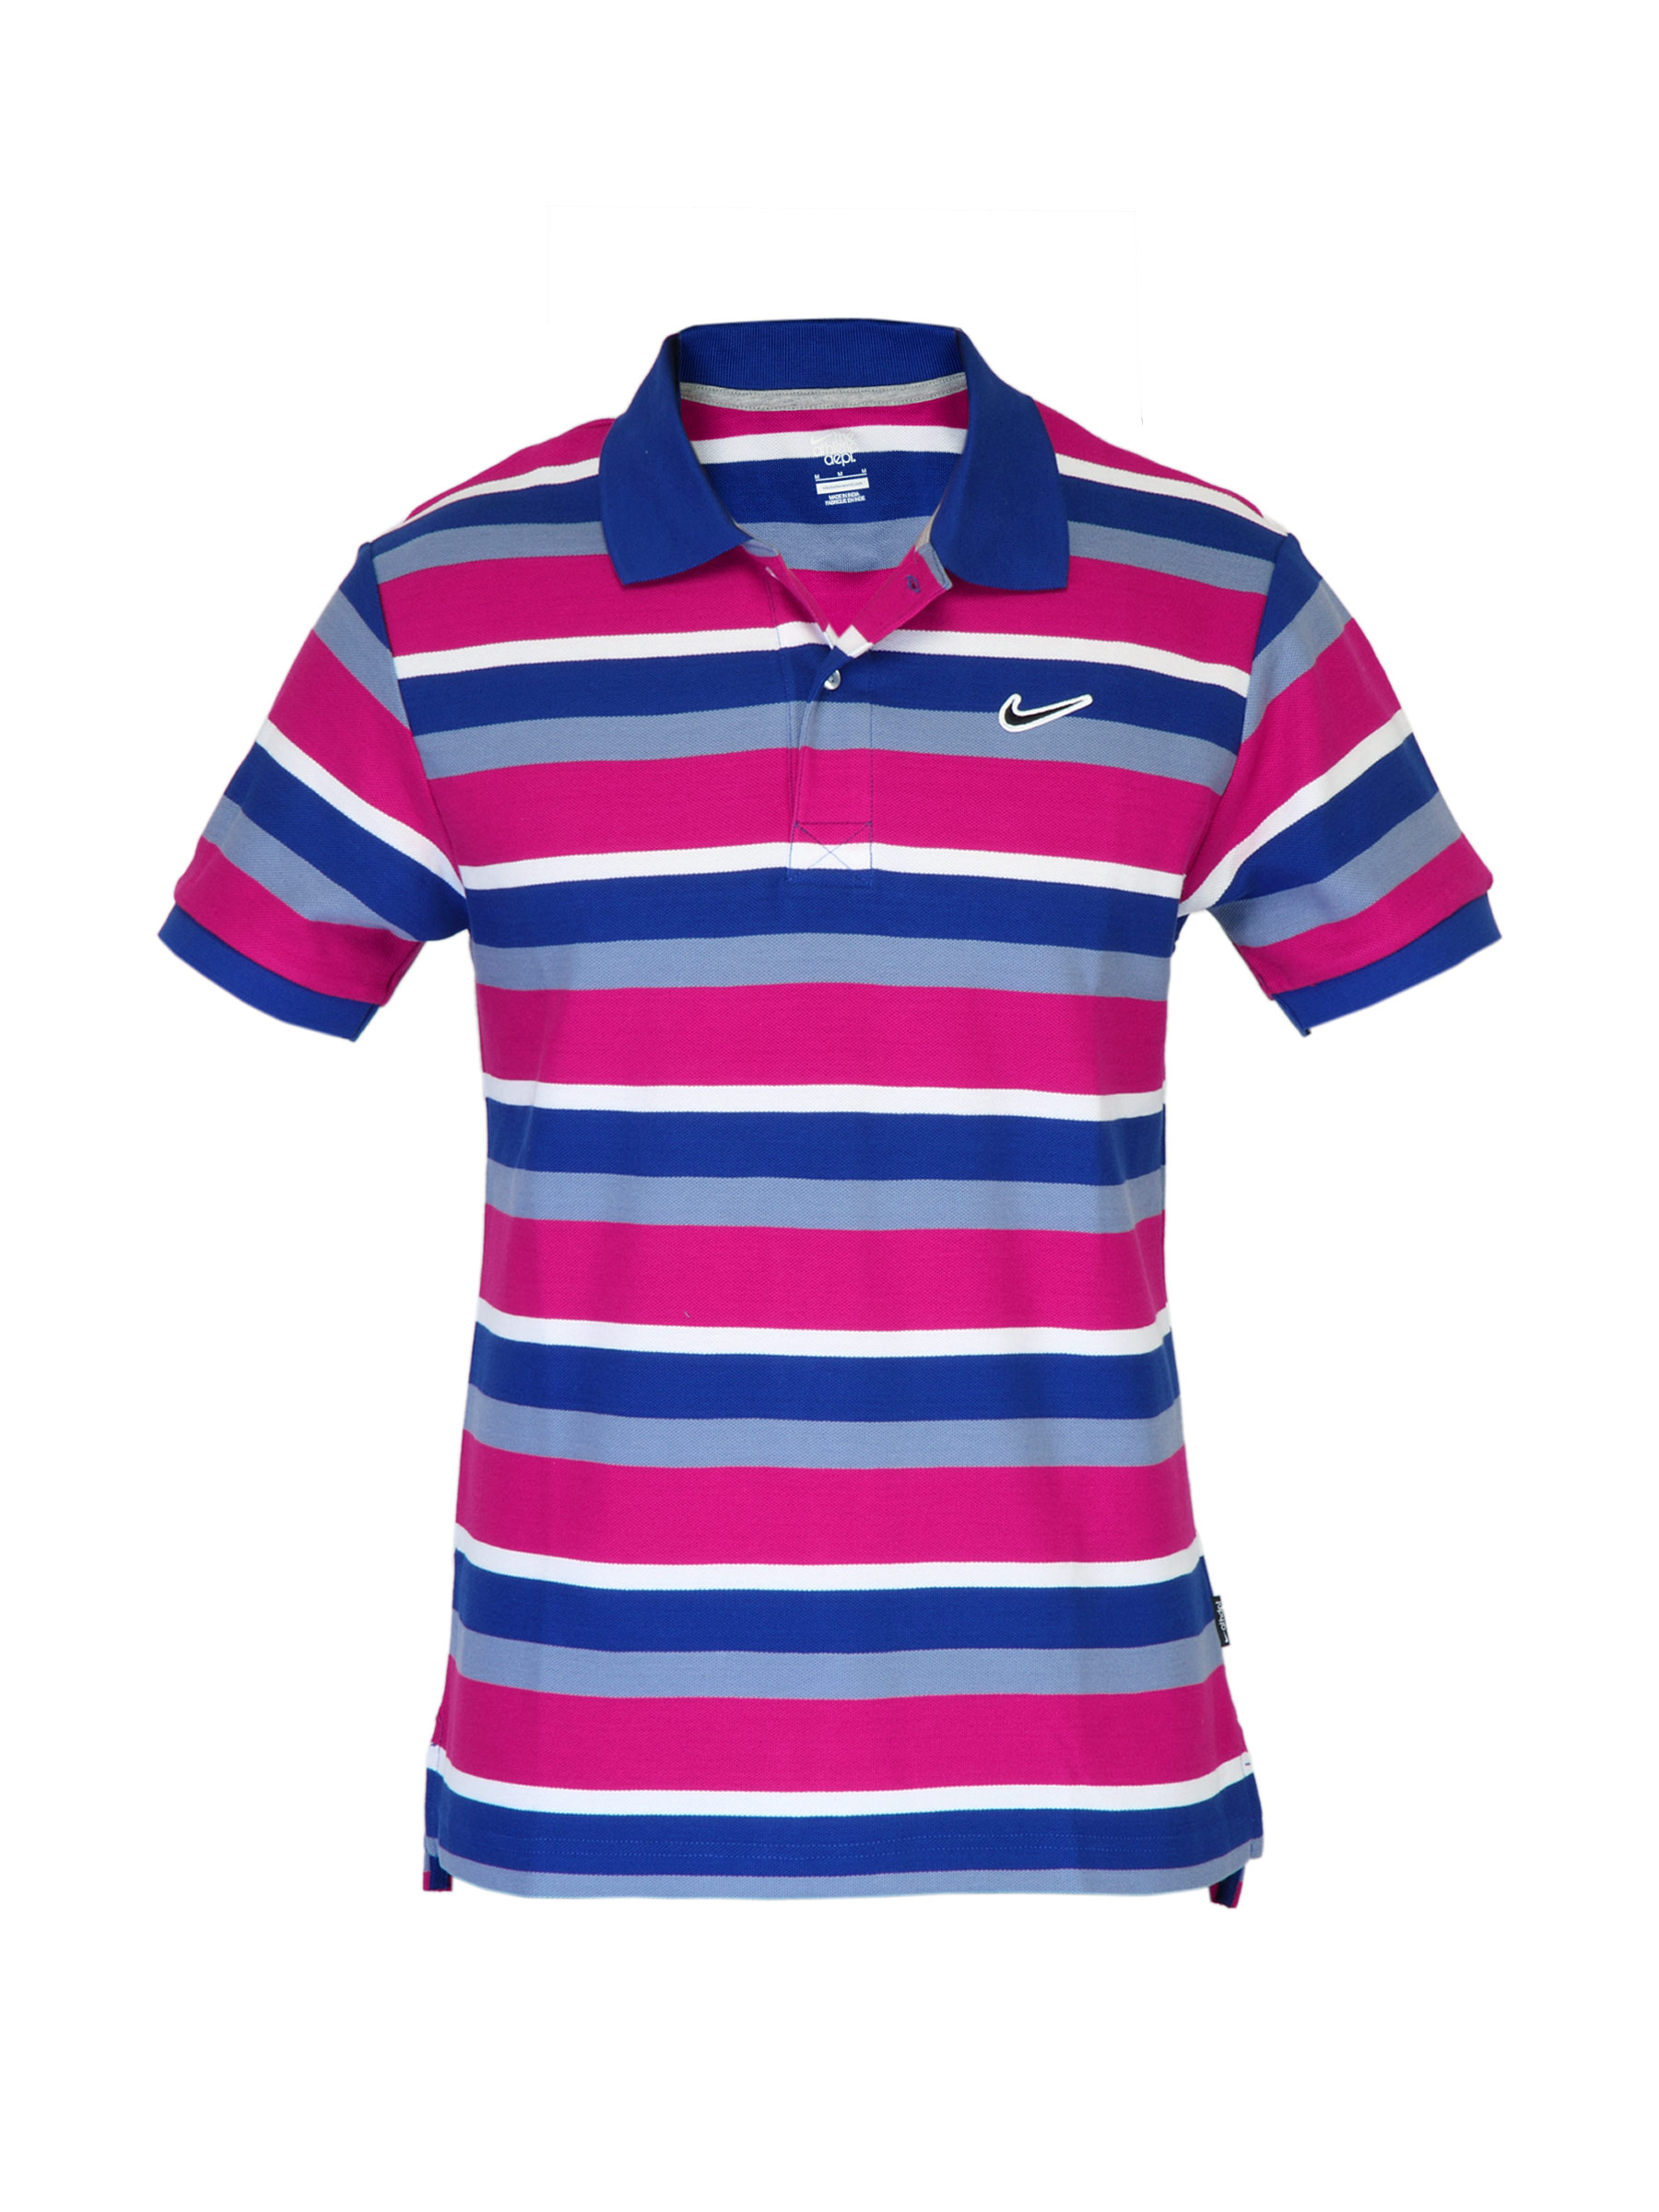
Nike Men Club Pique Polo Blue T-shirt
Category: Apparel / Topwear / Tshirts
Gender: Men
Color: Blue
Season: Summer 2012
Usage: Casual